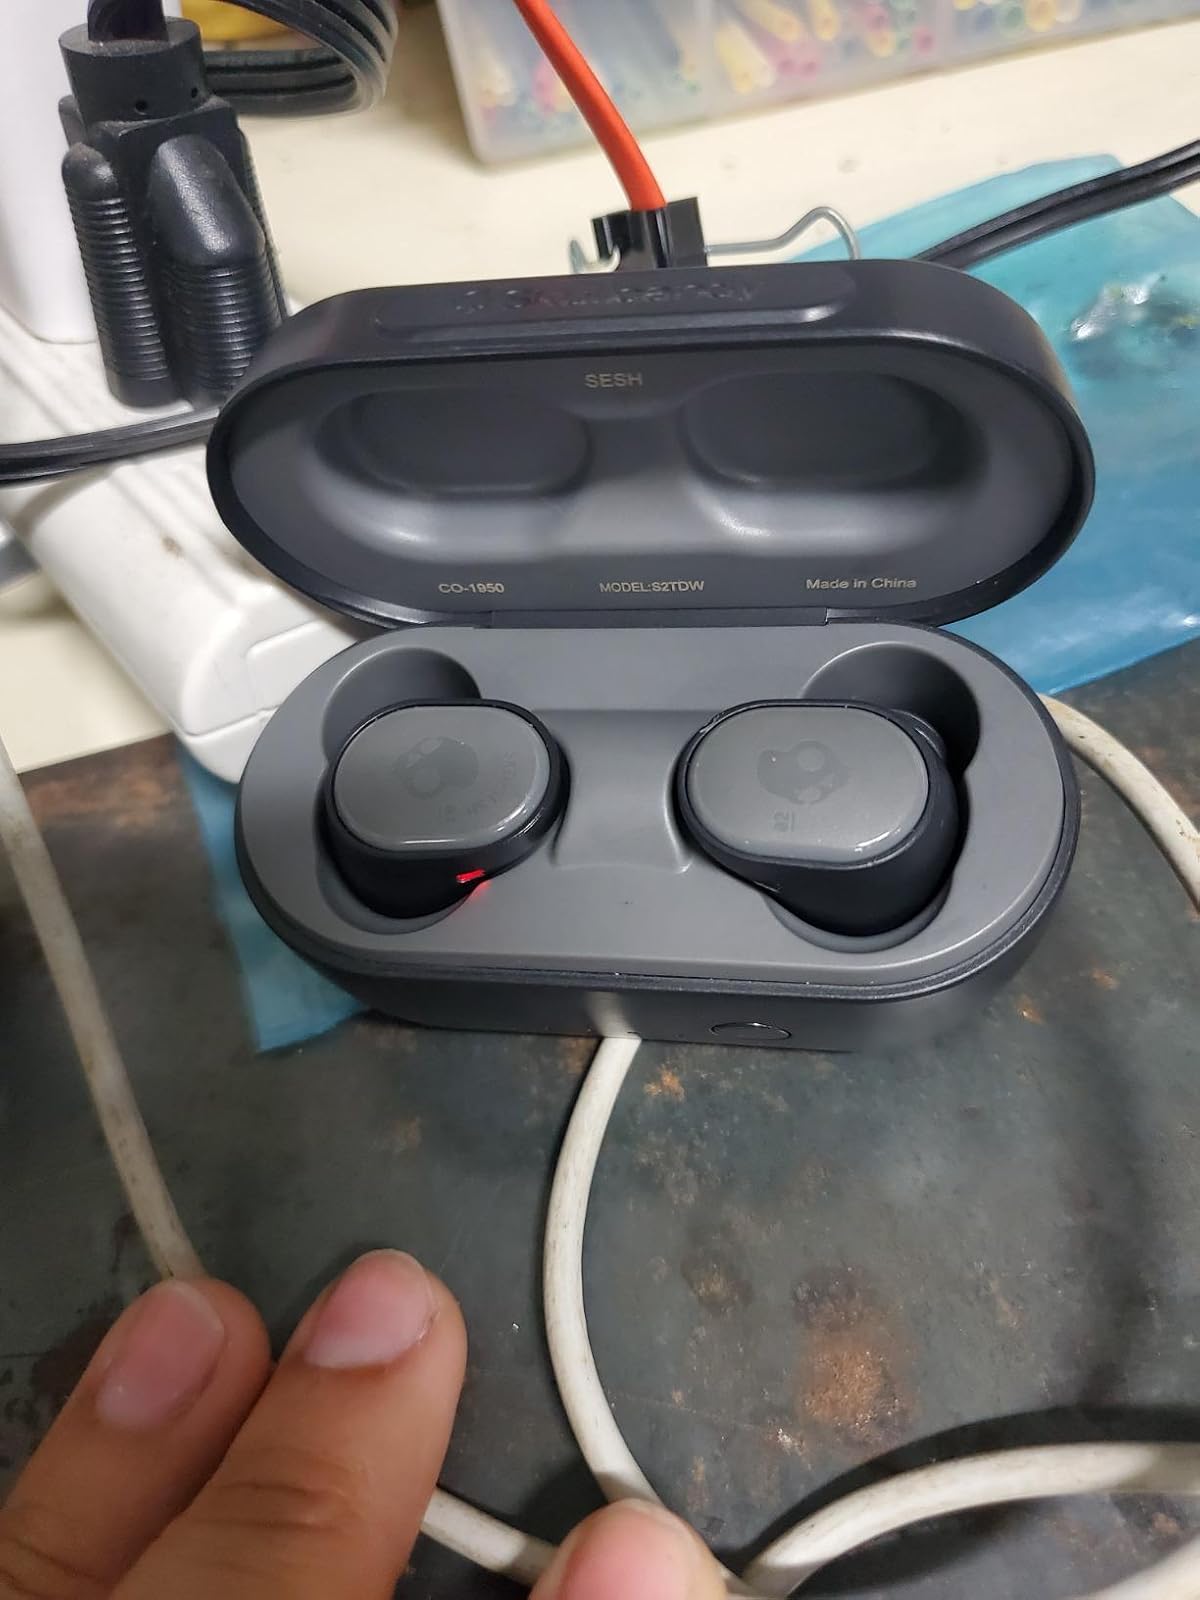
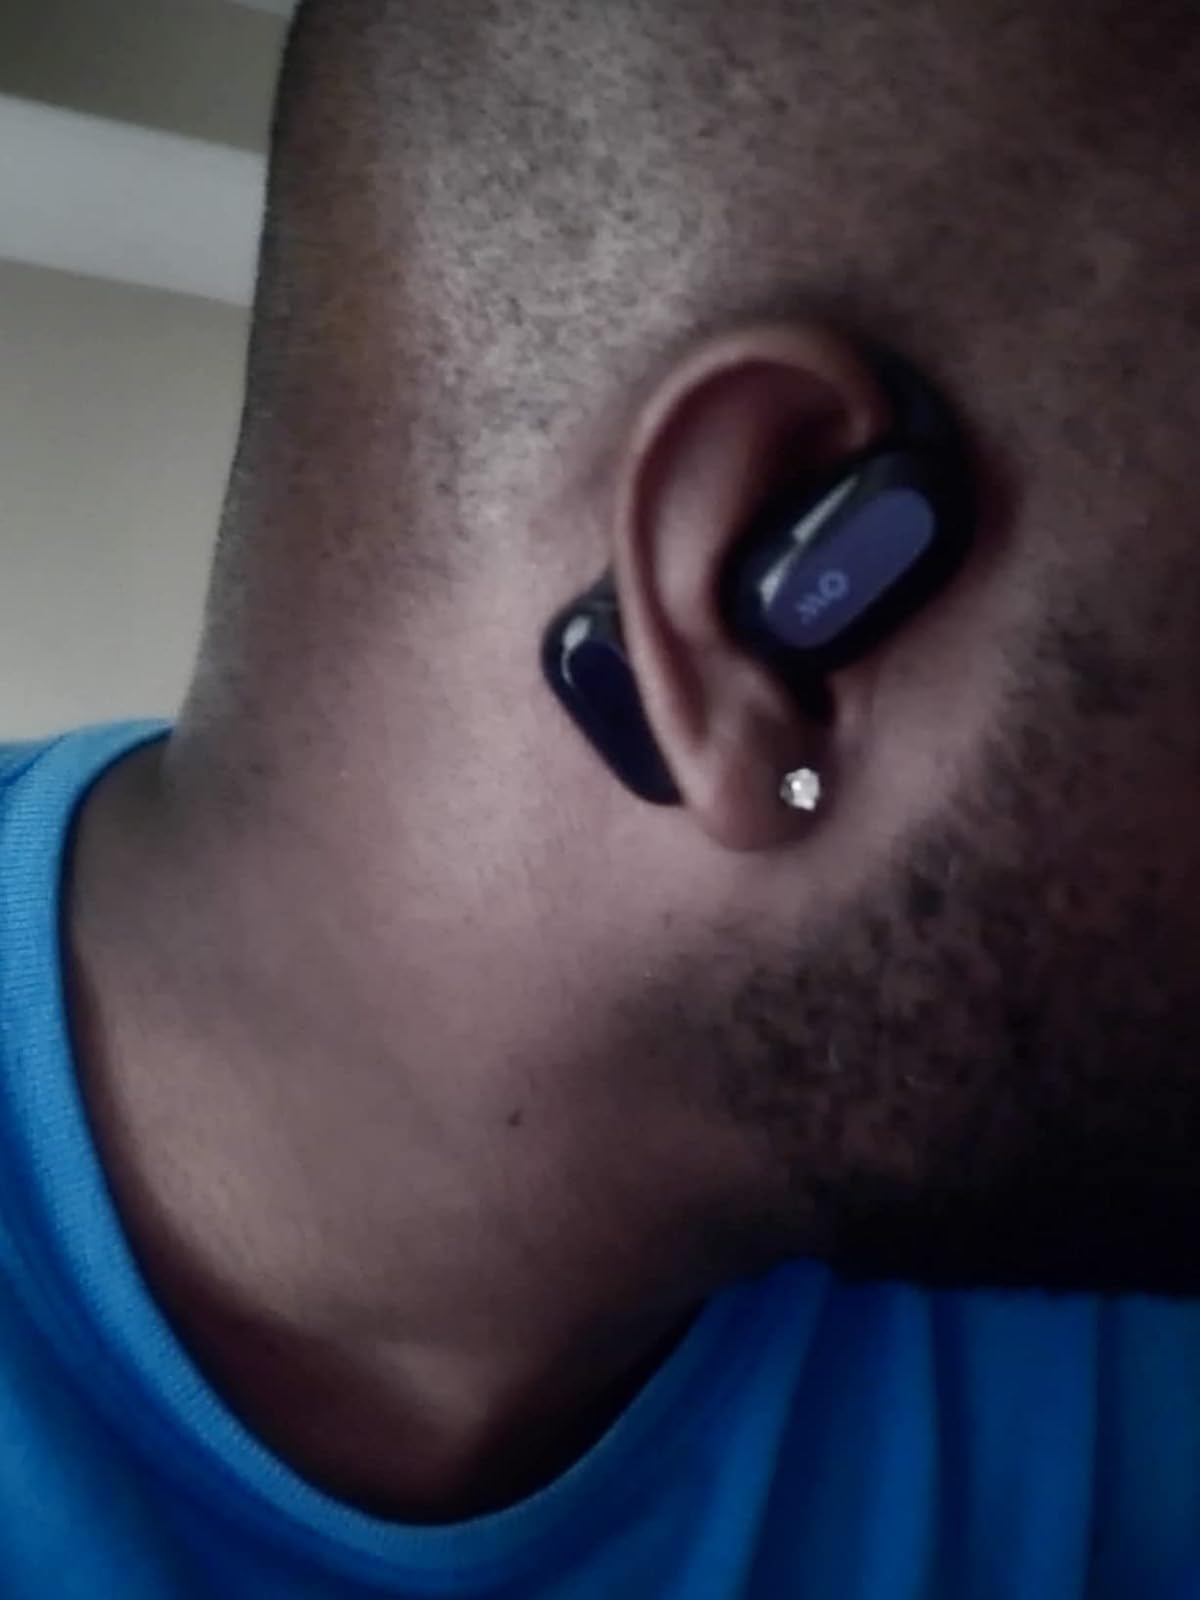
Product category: earbuds
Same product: no